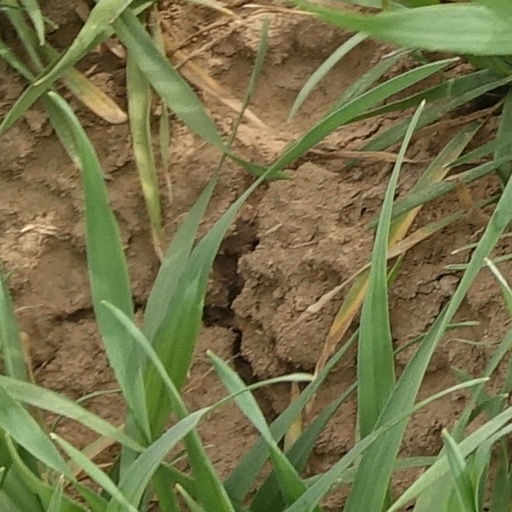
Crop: wheat